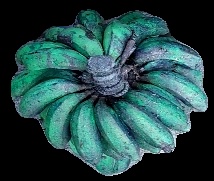
Variety: rasbale
Grade: grade3